Question: Who is wearing sunglasses?
Tambaya: Wayasa awarwaro?
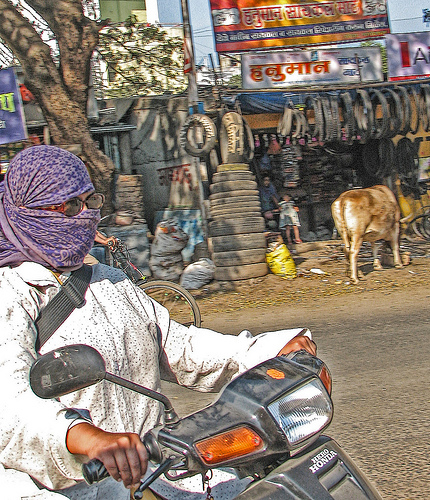
Answer: The woman on the motorcycle.
Amsa: Matar dakate kan babur.